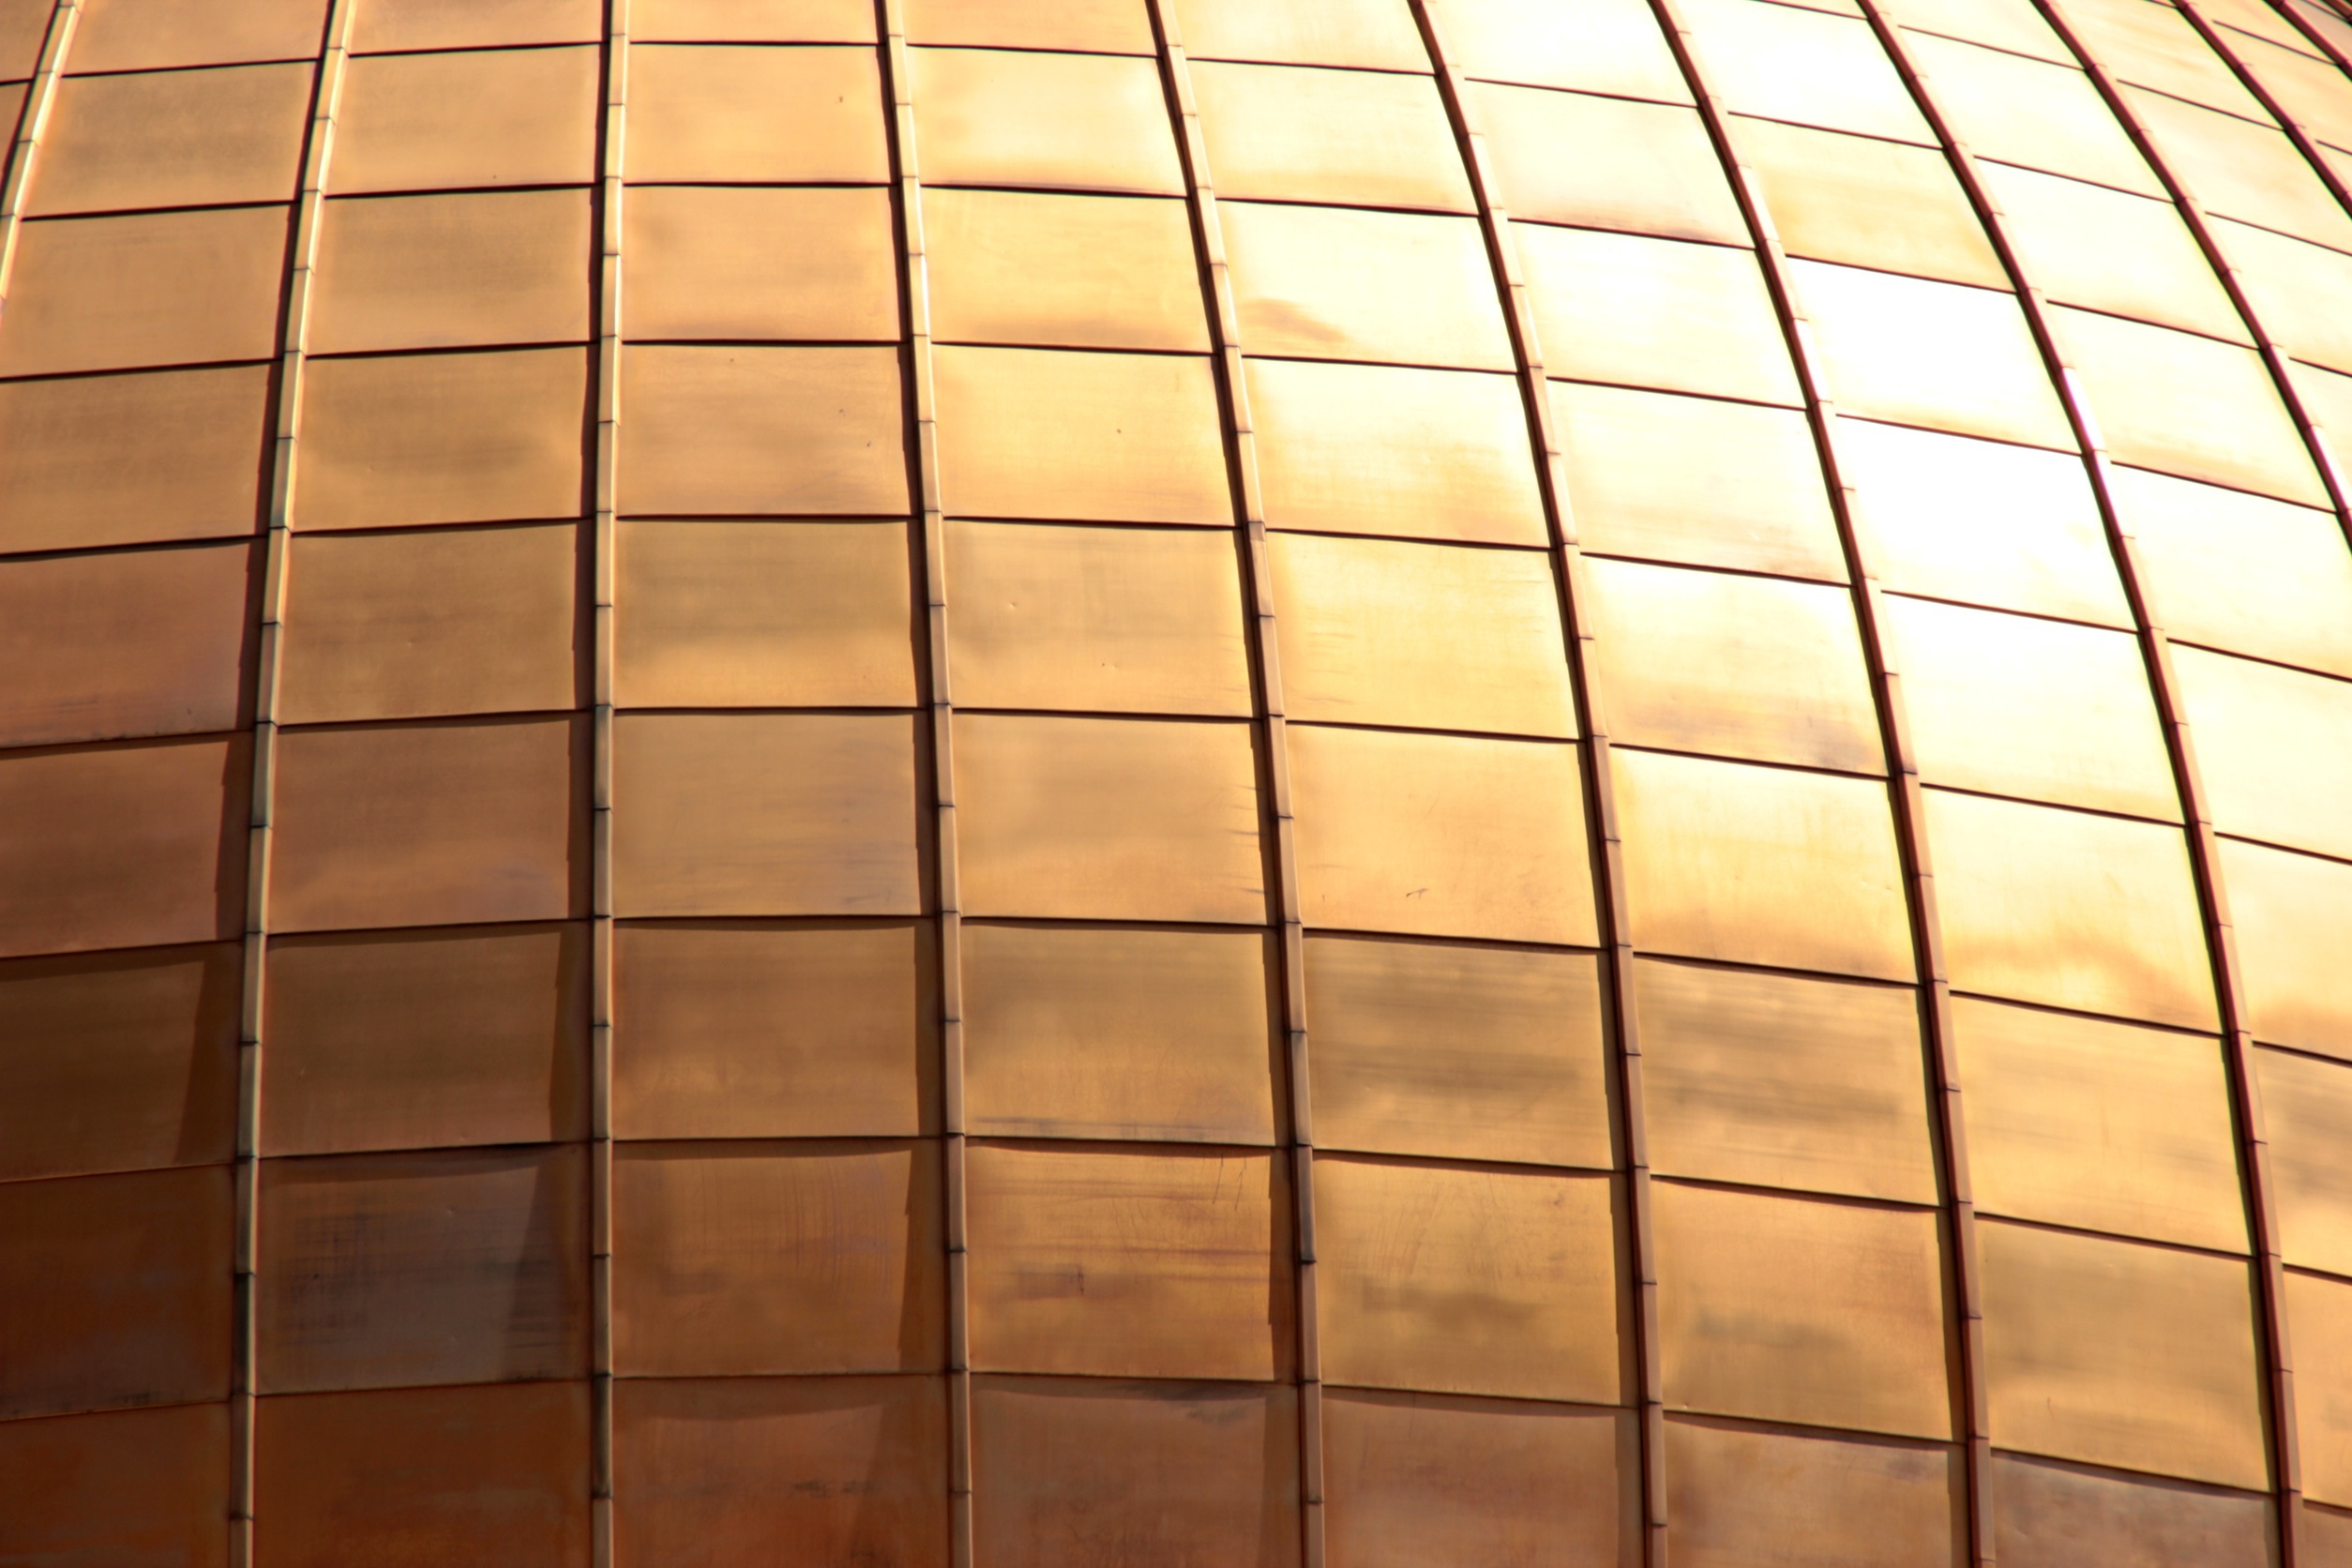
architecture, wood, texture, floor, wall, ceiling, pattern, line, tile, brick, lighting, circle, art, net, squares, symmetry, mosaic, bronze, shape, flooring, daylighting, window covering